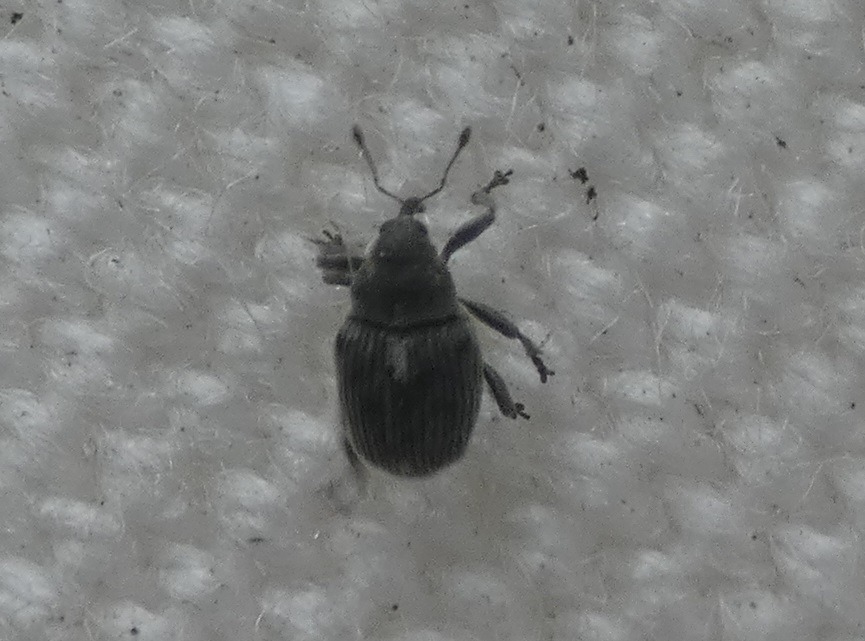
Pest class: Cabbage_seedpod_weevil